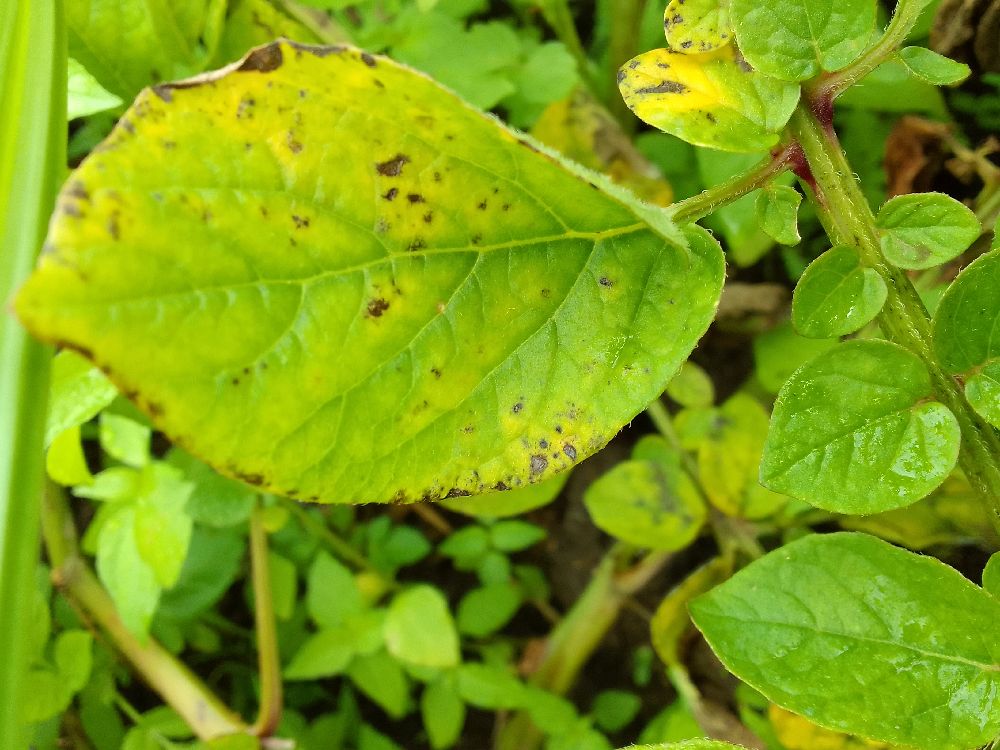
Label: Early blight